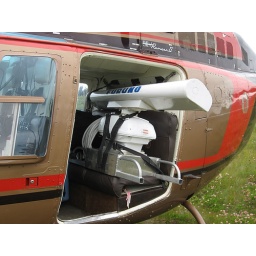
Hauling the radar home in a 206 means flying with the door off, and the antenna hanging half out the door.